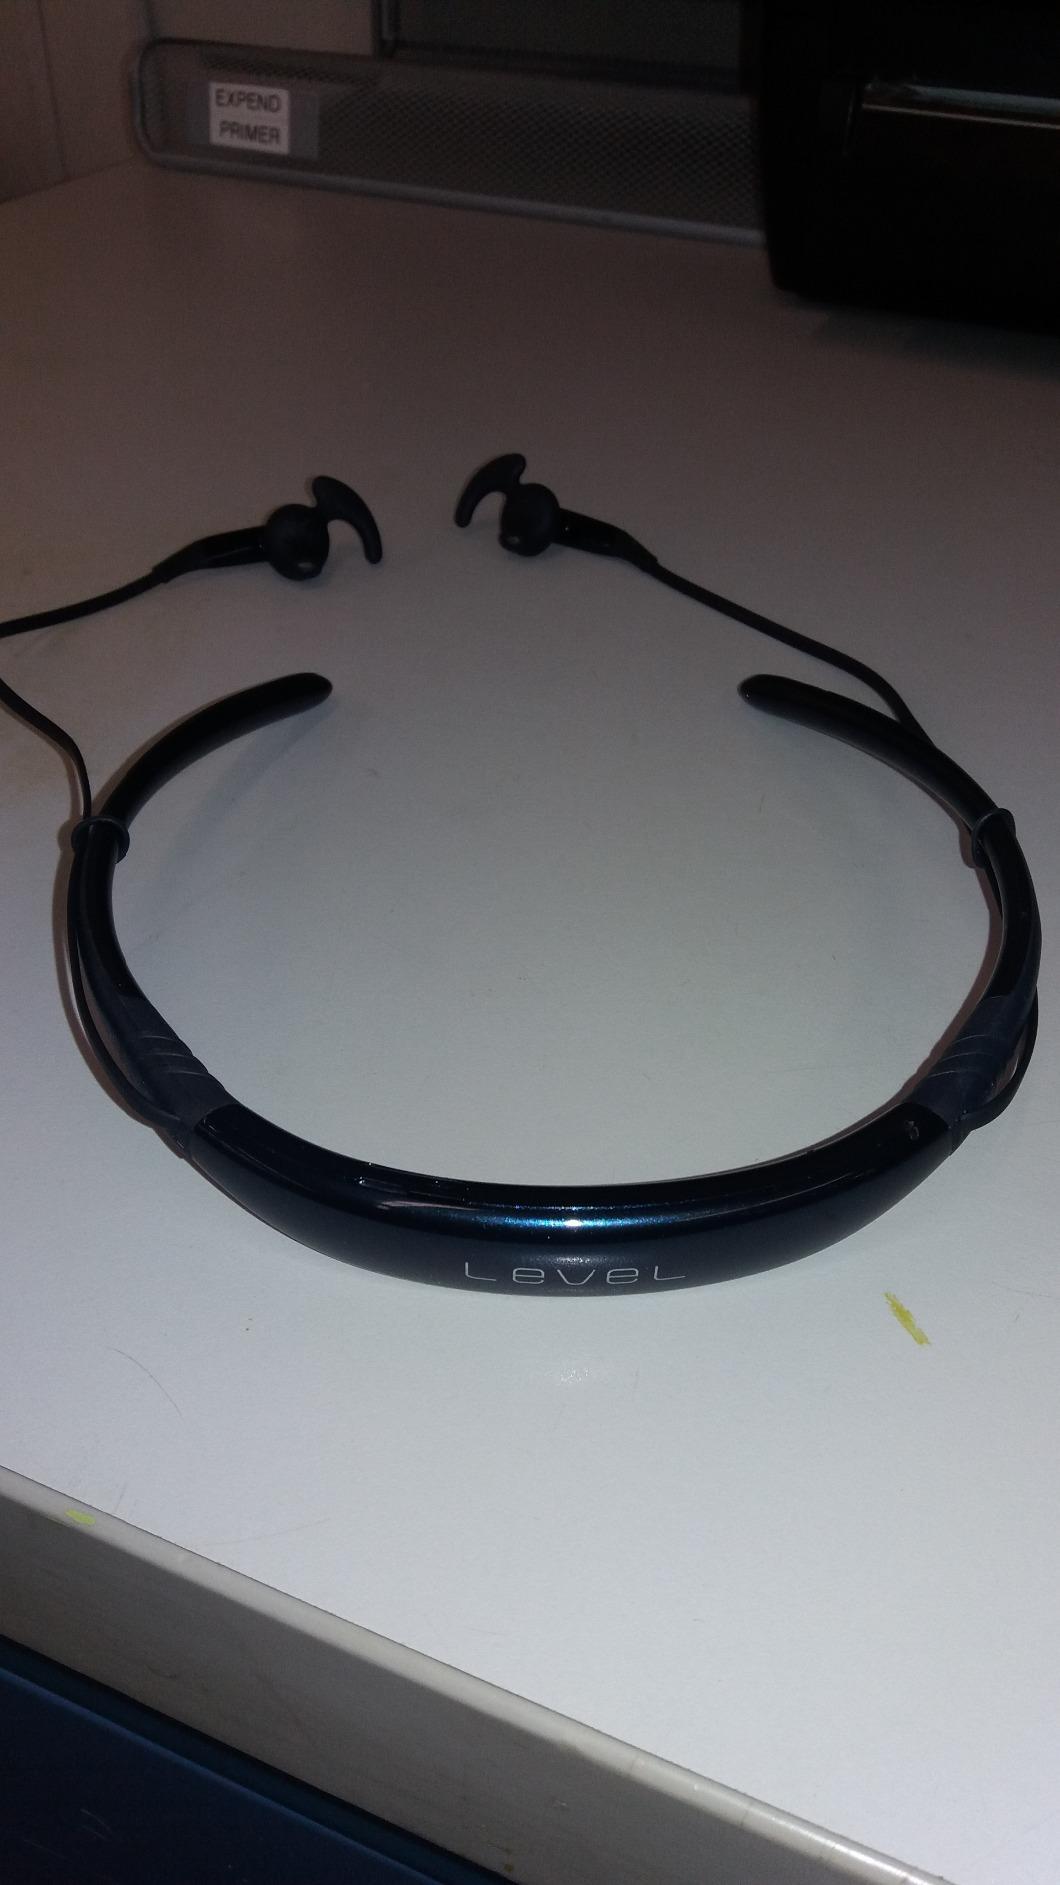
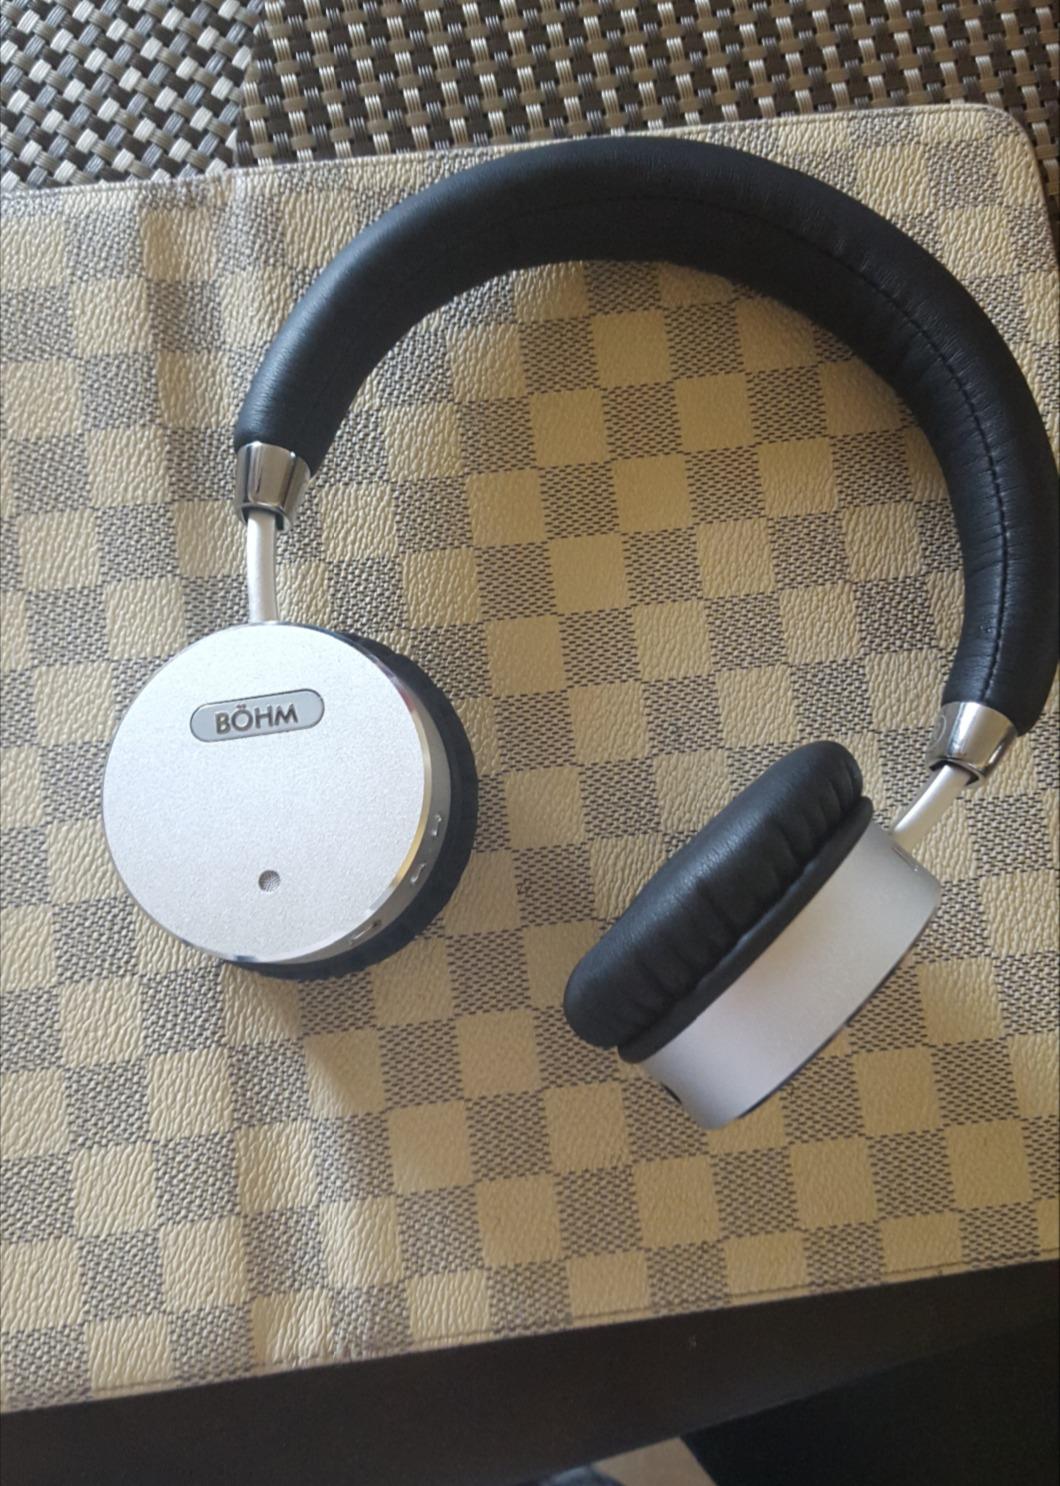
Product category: headphones
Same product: no